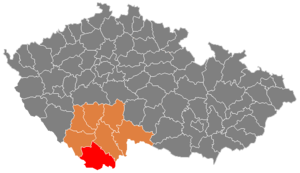
Le district de Český Krumlov est un des sept districts de la région de Bohême-du-Sud, en Tchéquie. Son chef-lieu est la ville de Český Krumlov.